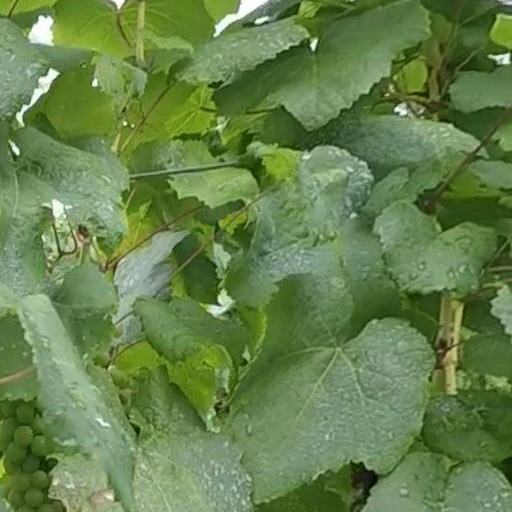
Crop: grape